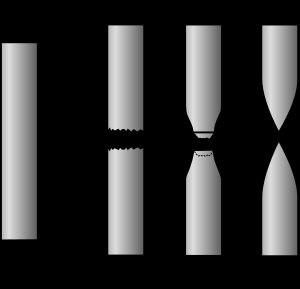
Un matériau solide est fragile s'il se fracture dès que sa limite d'élasticité est dépassée. La fragilité s'oppose à la ductilité. Il ne faut confondre fragile avec peu tenace, qui signifie que le matériau résiste peu à la propagation d'une fissure.